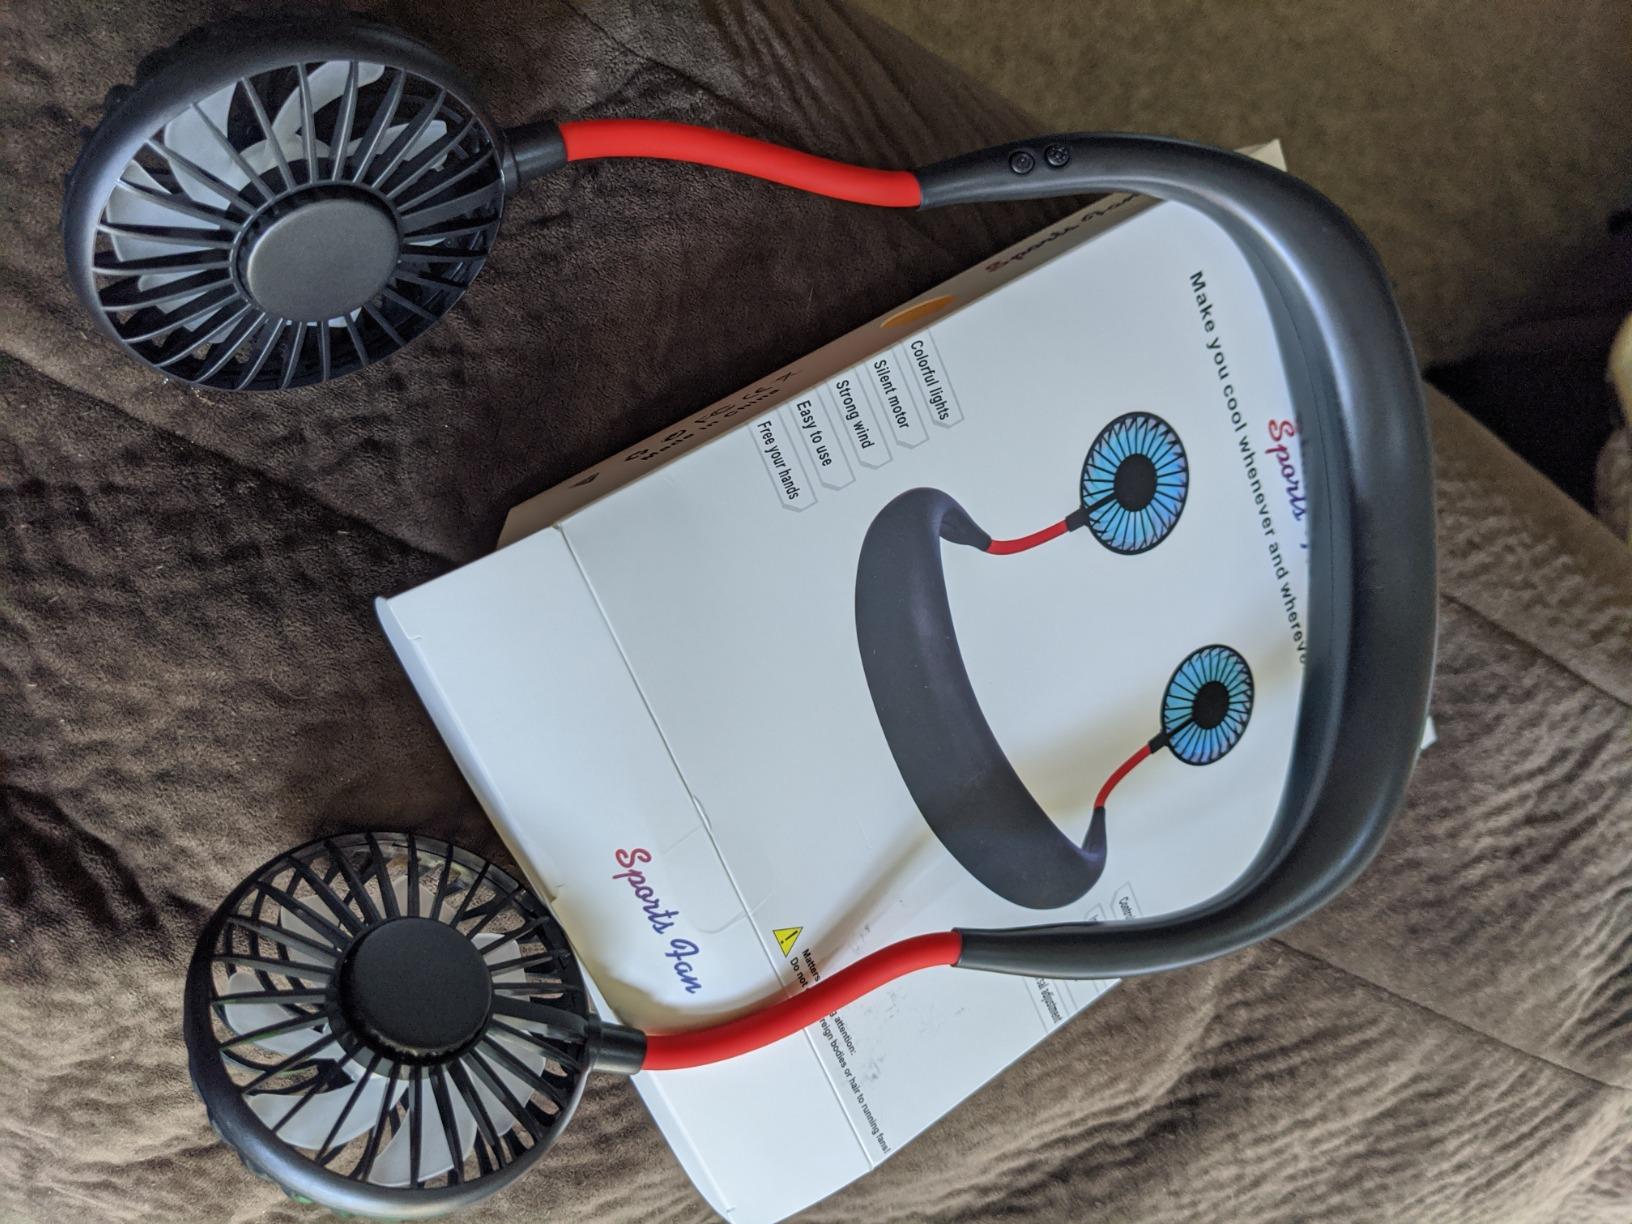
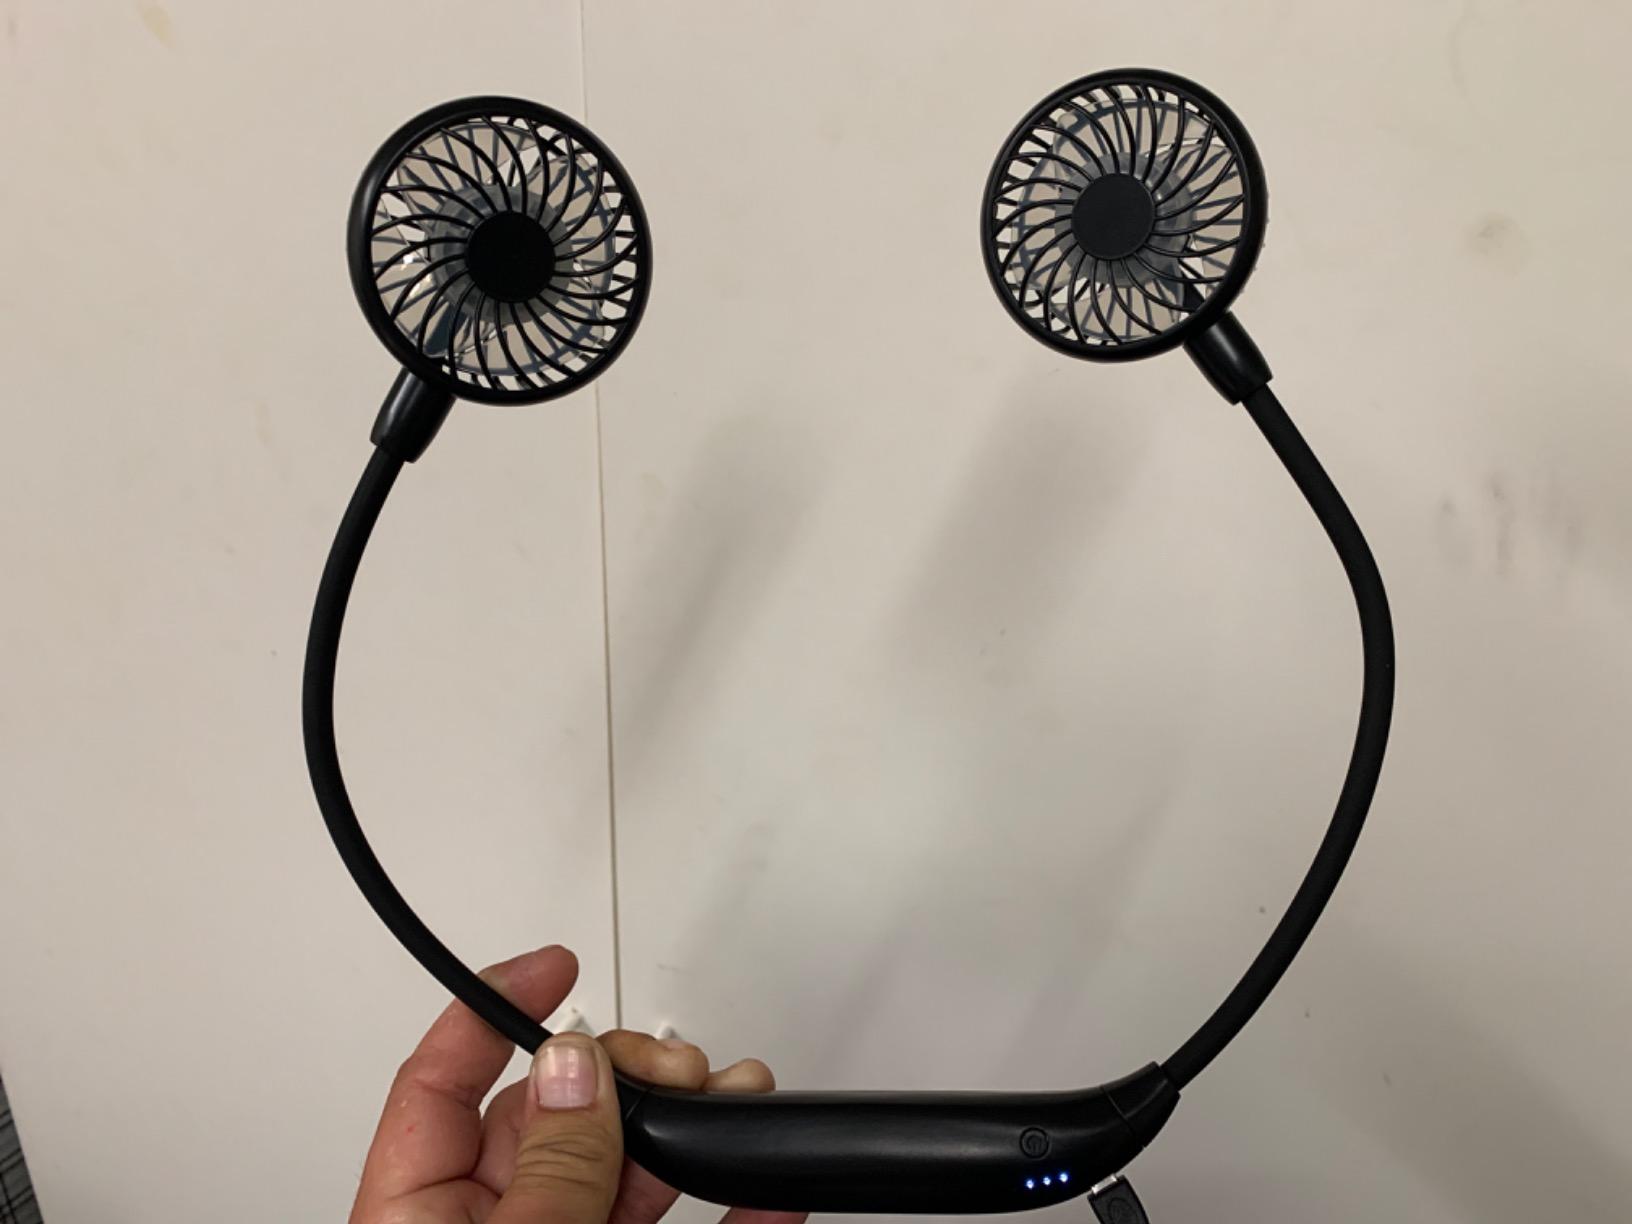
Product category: fan
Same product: no